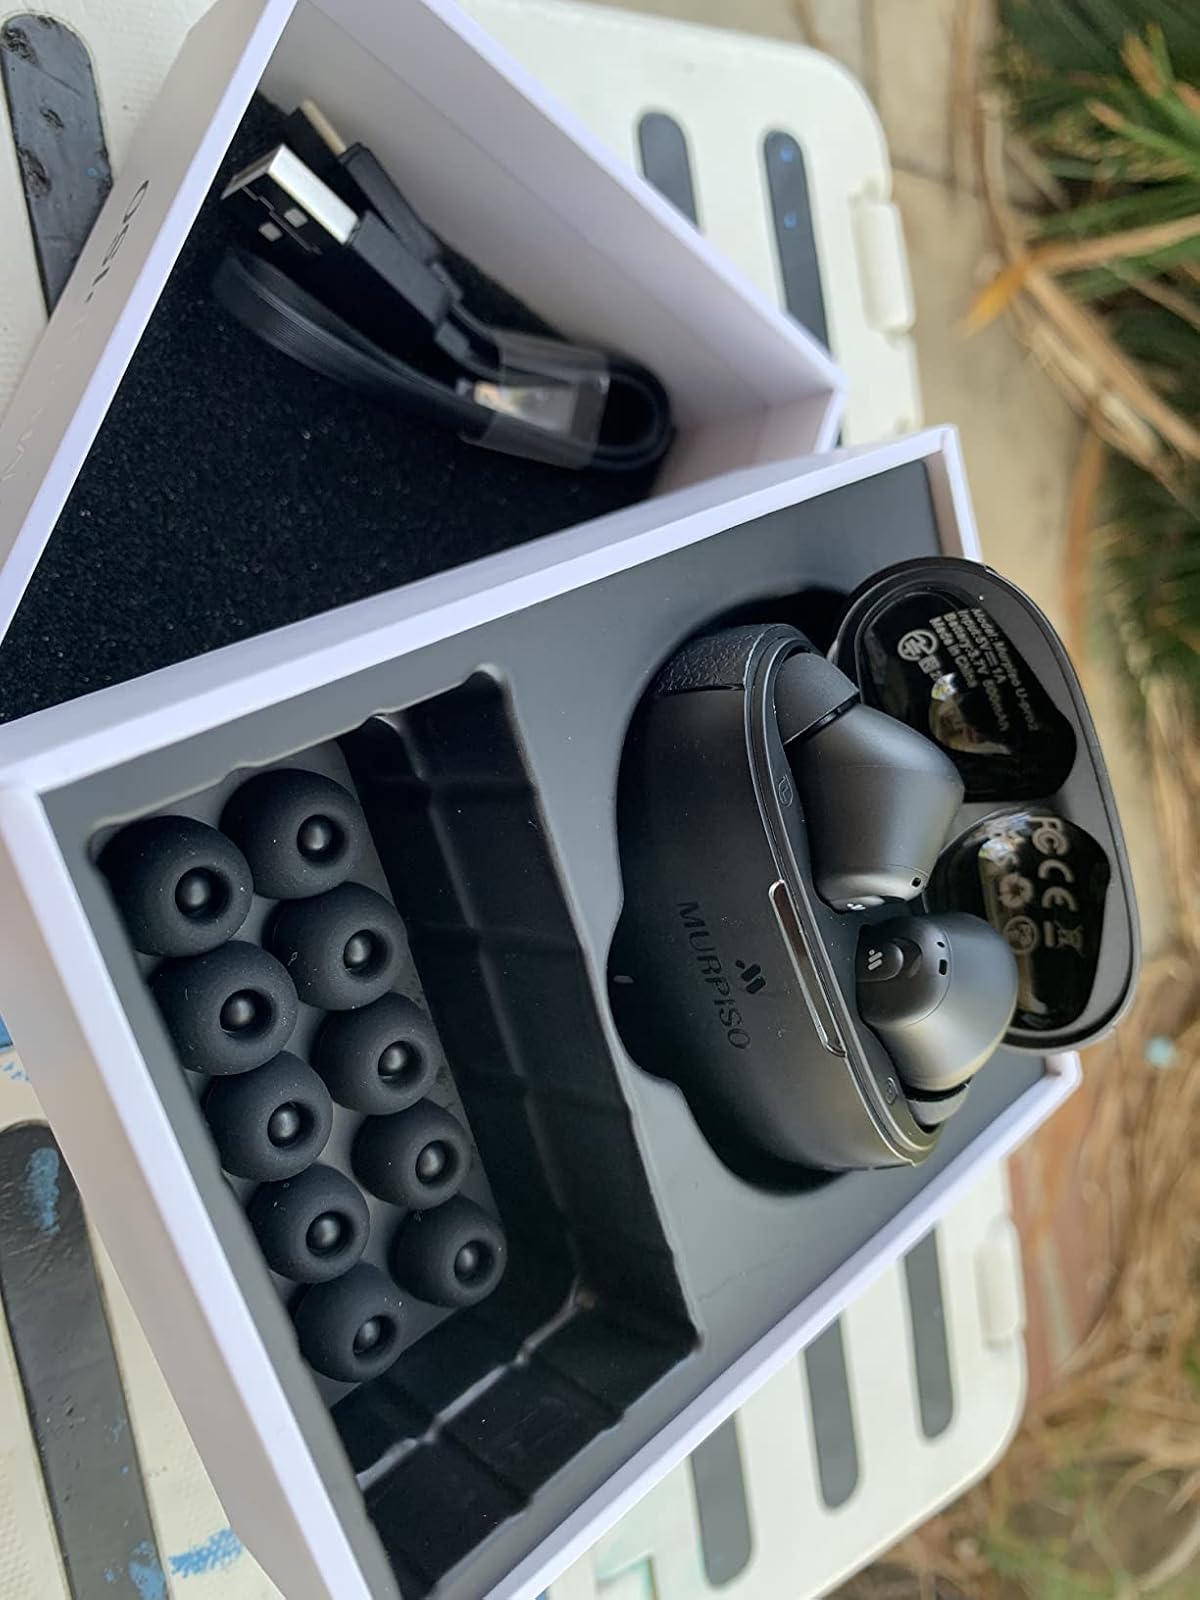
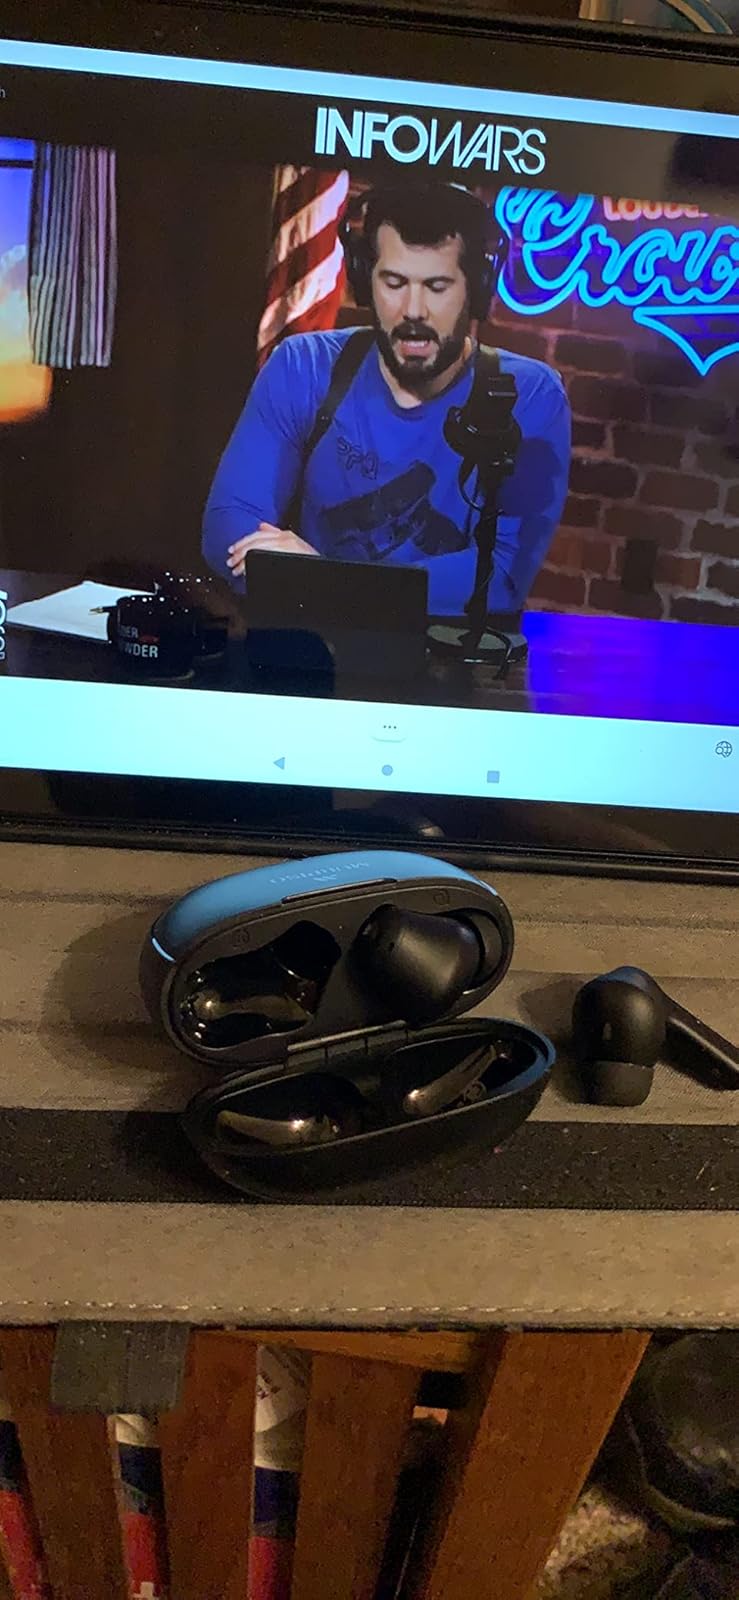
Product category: earbuds
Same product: yes